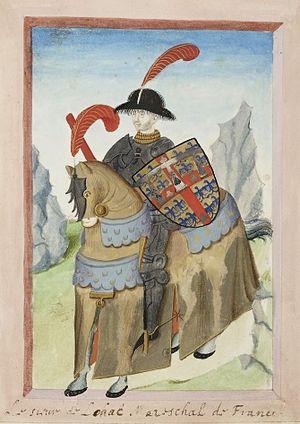
Cette page recense, par règne ou mandat politique, les personnalités élevées à la dignité de maréchal de France, grand office de la couronne de France, leur portrait et leurs armoiries.
André de Montfort-Laval, dit André de Lohéac, seigneur de Lohéac et de Montjean, puis baron de Retz, amiral puis maréchal de France, est né en 1408 au château de Montsûrs et mort le 29 décembre 1486 à Laval.